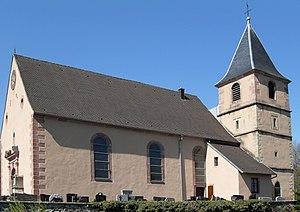
L'église Sainte-Marguerite à Soppe-le-Haut
Cet article recense les monuments historiques du Haut-Rhin, en France.
L'église Sainte-Marguerite est un monument historique situé à Soppe-le-Haut, dans le département français du Haut-Rhin.
Soppe-le-Haut est une ancienne commune française située dans le département du Haut-Rhin, en région Grand Est.